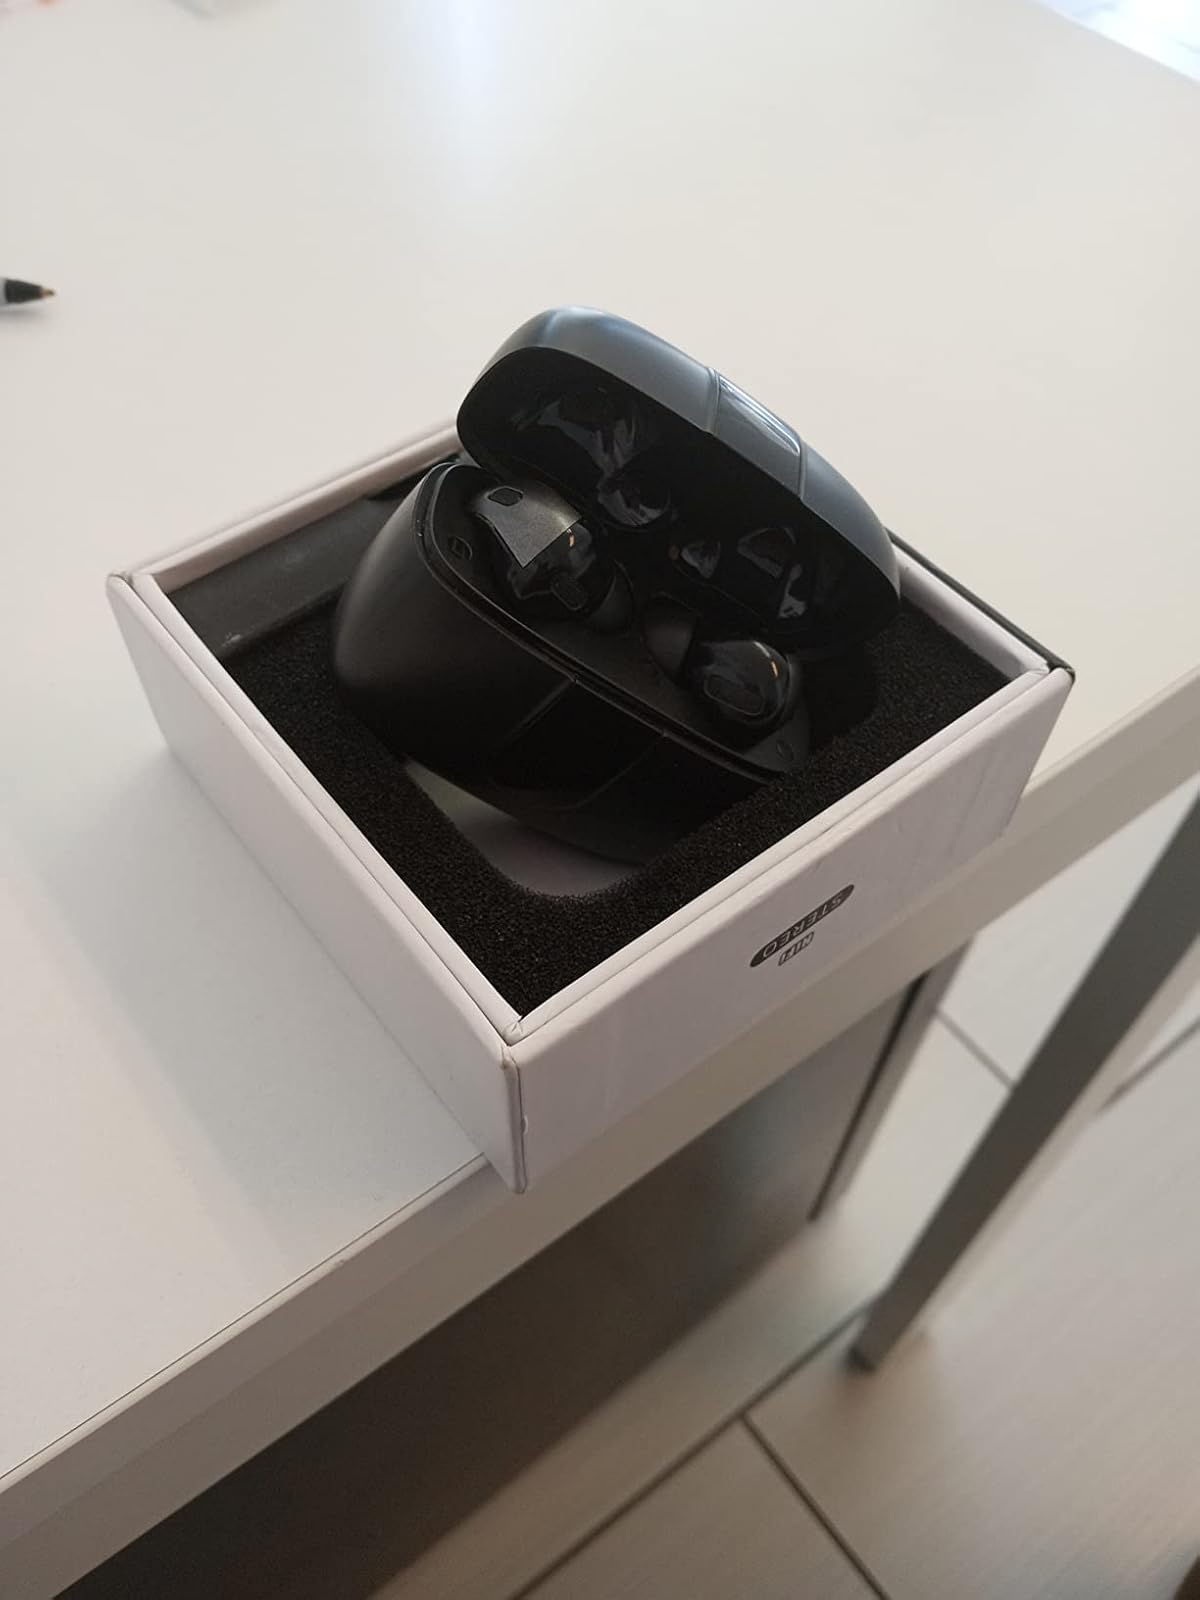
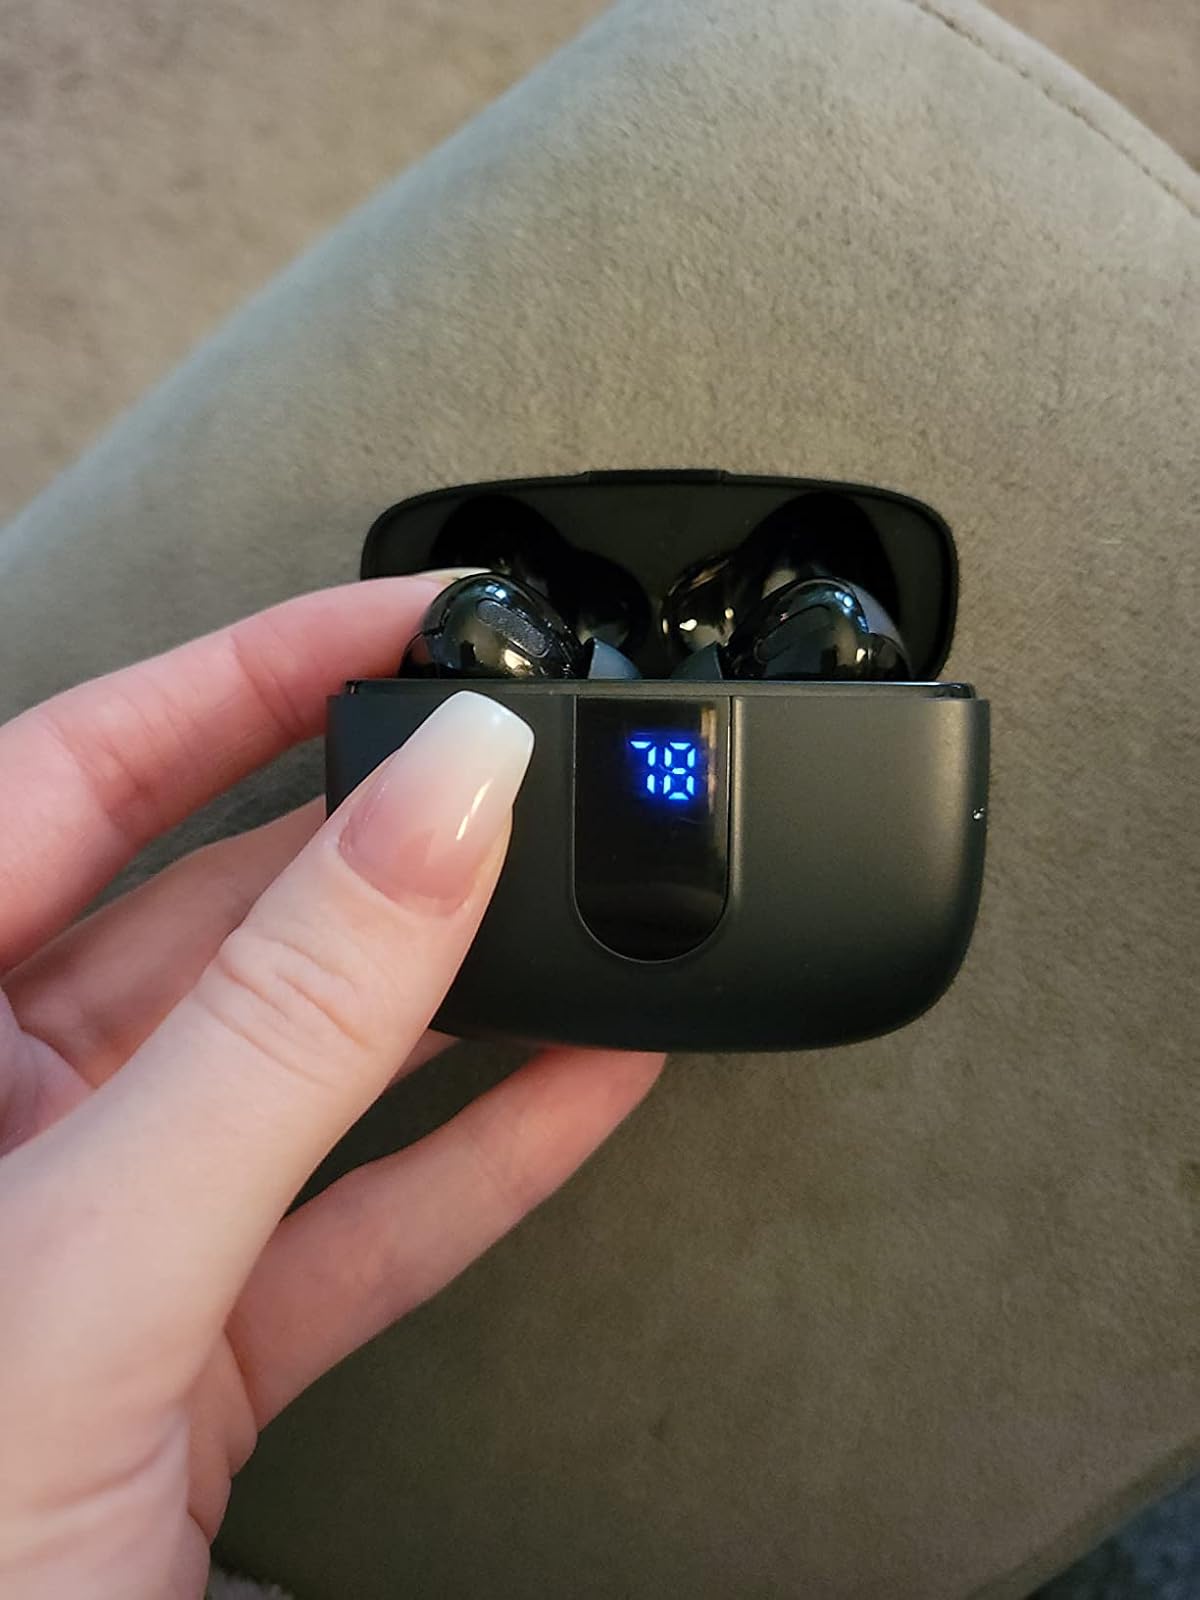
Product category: earbuds
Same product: yes